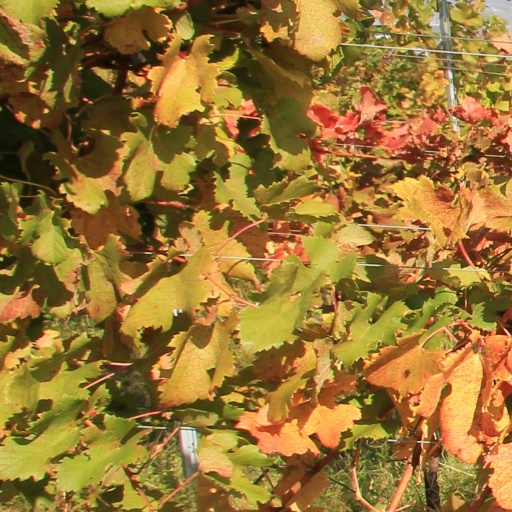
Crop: grape